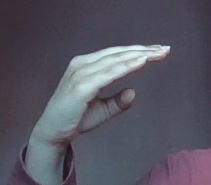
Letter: jeem